369th Regiment Armory

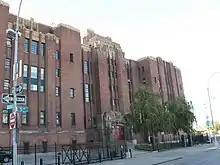
Administration building

The -story, rectangular administration building features a terracotta parapet embellished with chevron designs and stylized eagles. The basement is raised by half a story and contains a water table made of red sandstone. Throughout the building, the first-story windows contain iron grilles with decorations depicting maces and stars.